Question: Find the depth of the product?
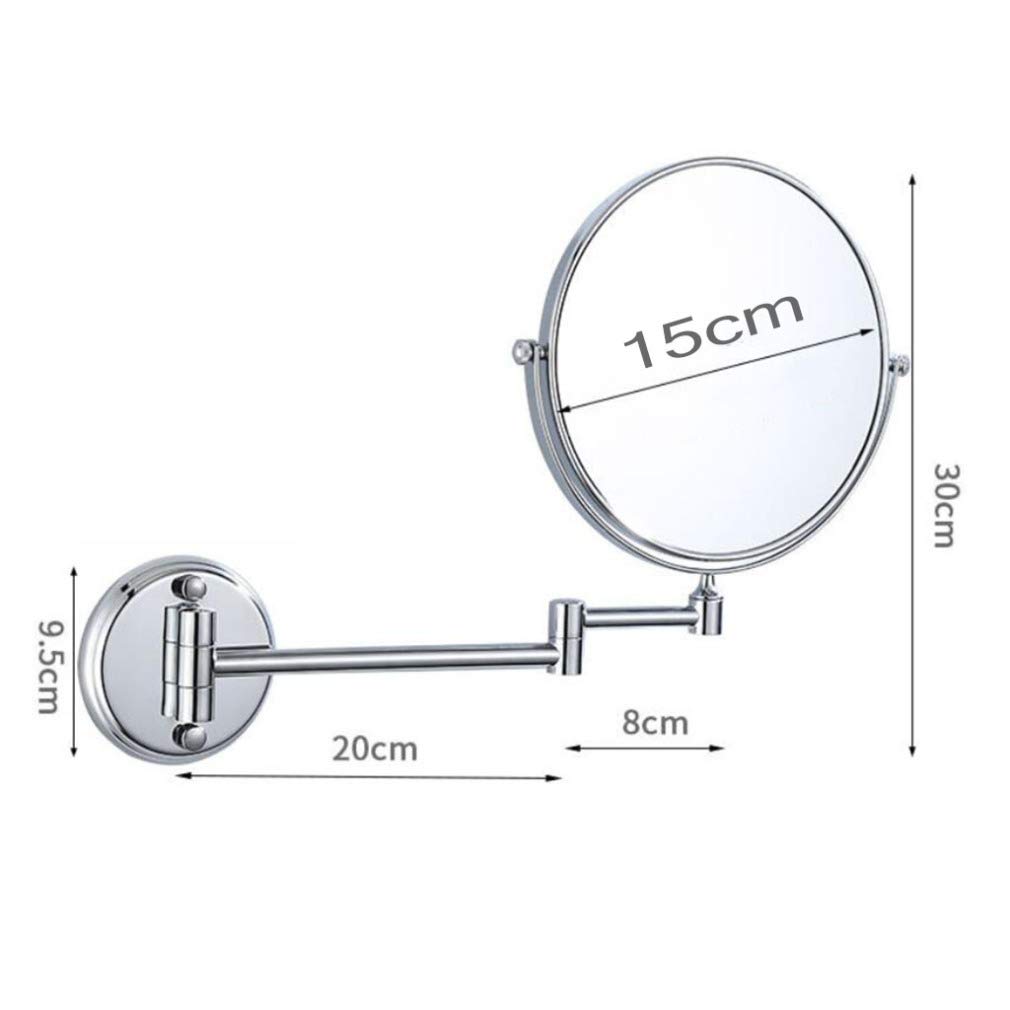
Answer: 30.0 centimetre